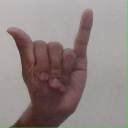
अक्षर: य